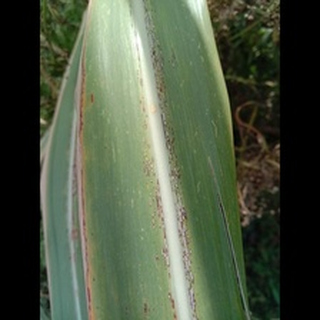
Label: sugarcane_rust